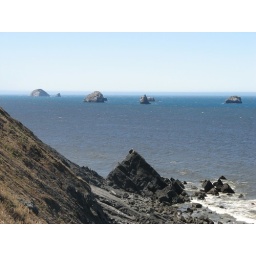
Look at those rocks in the sea, like stepping stones for giants ;)